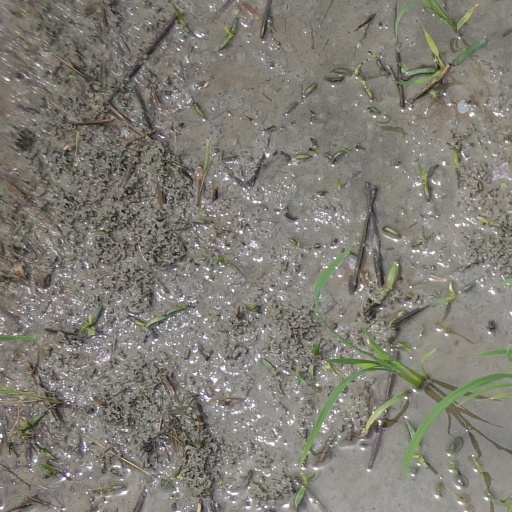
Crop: rice